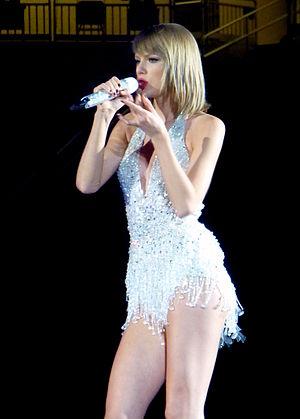
Cette page liste les titres musicaux ayant le plus de succès au cours de l'année 2017 aux États-Unis d'après le magazine Billboard.